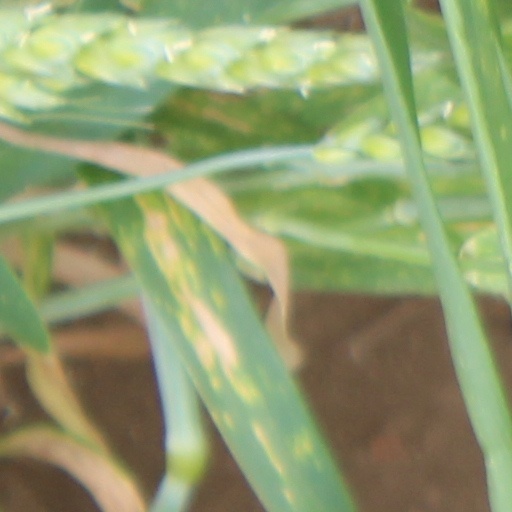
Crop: wheat